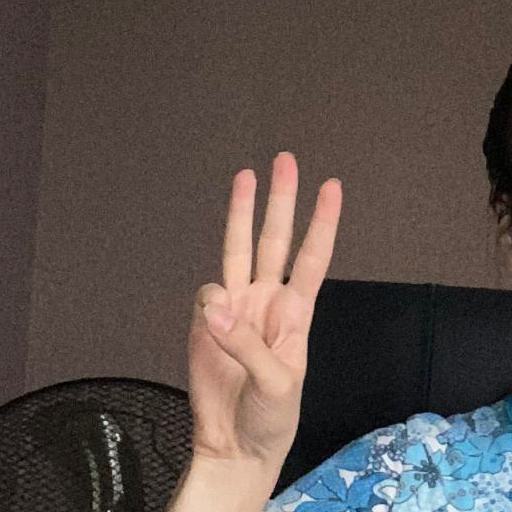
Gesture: three